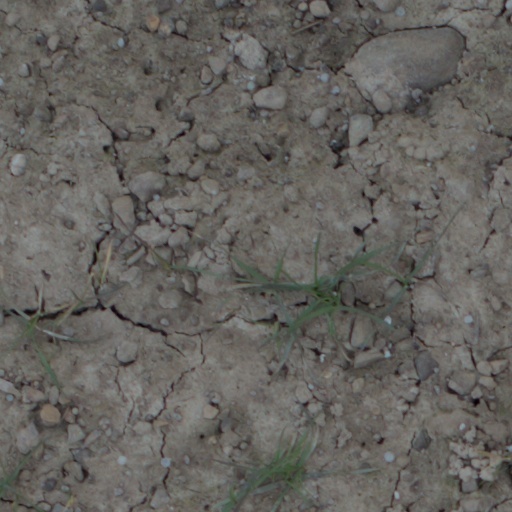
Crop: wheat